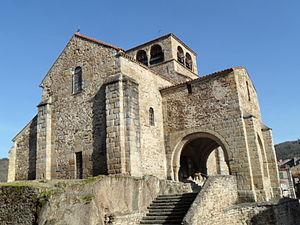
église d'Auzon (Haute Loire)
Auzon, est une commune française située dans le département de la Haute-Loire, en région Auvergne-Rhône-Alpes.